Answer in natural language. Considering the relative positions, where is dark cave wall decor photo with respect to brown side table with drawers? Choose between the following options: below or above
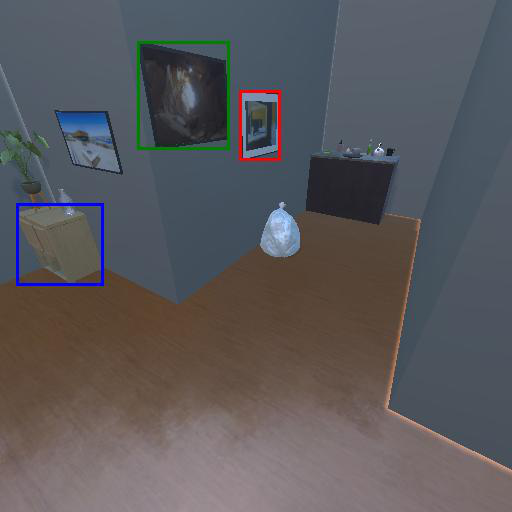
<answer>below</answer>